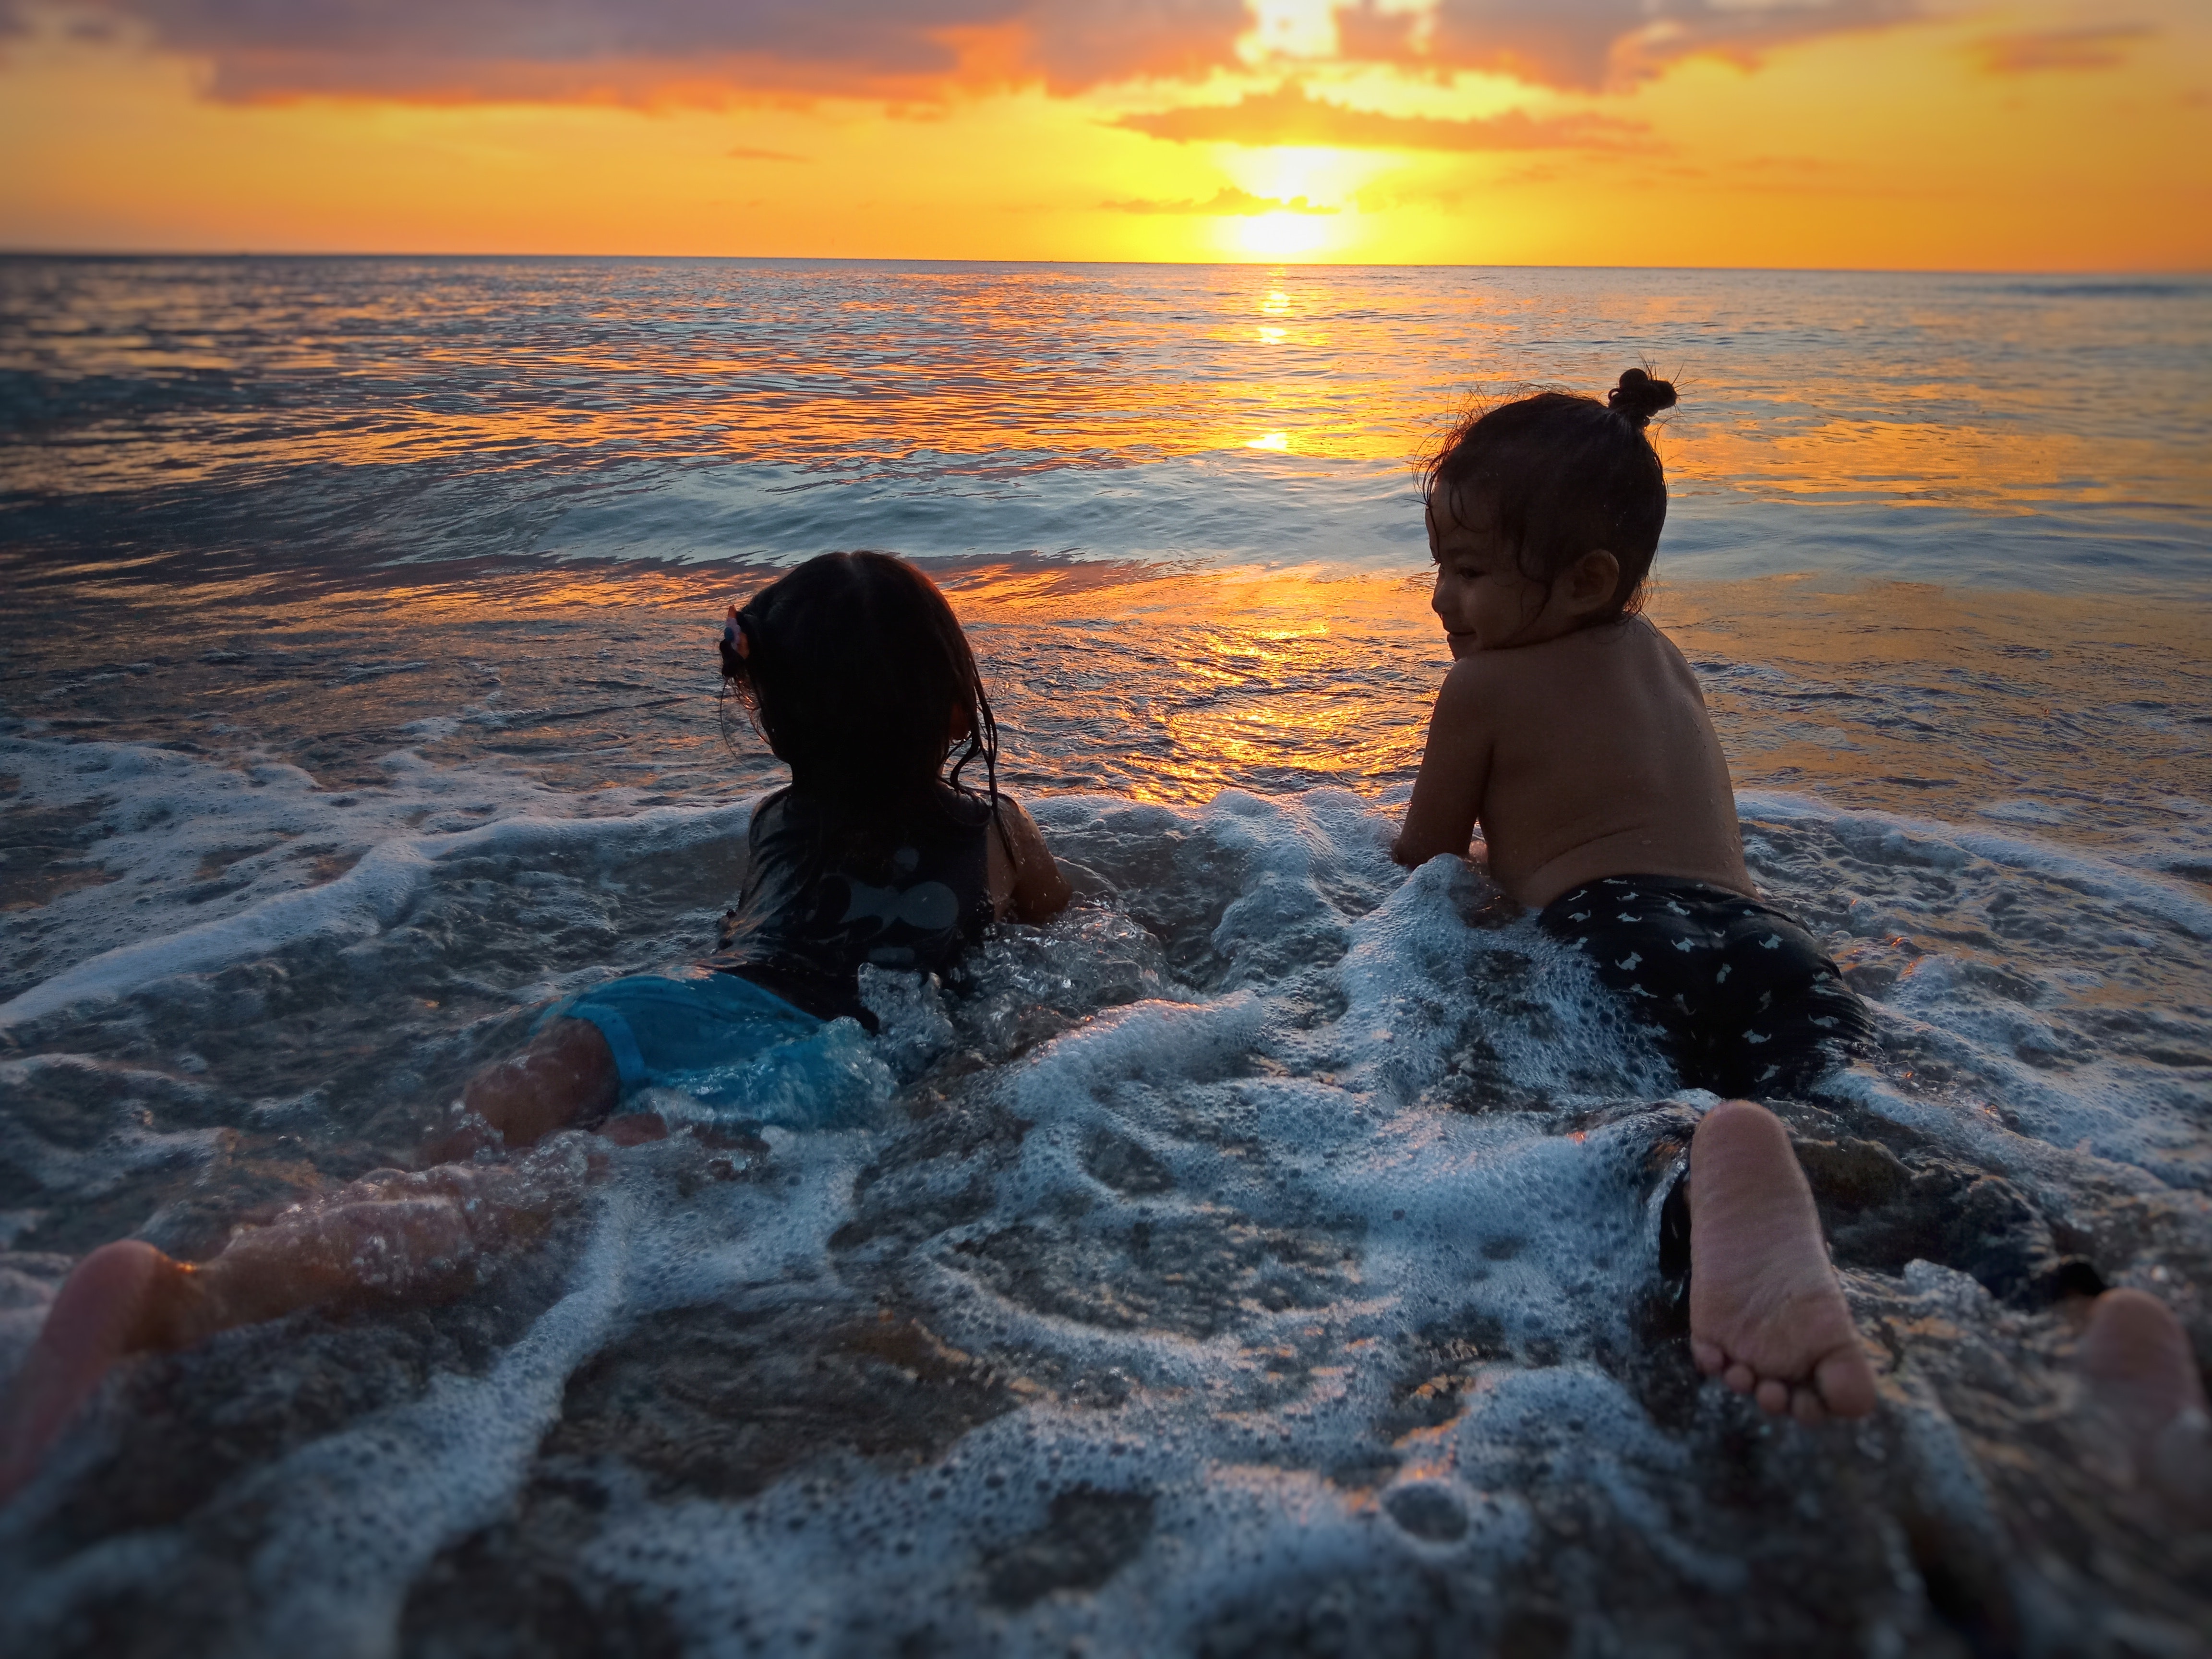
sea, sky, wave, ocean, vacation, horizon, sunset, beach, fun, coast, wind wave, shore, rock, summer, evening, sunrise, photography, cloud, happy, tide, coastal and oceanic landforms, landscape, dusk, leisure, tourism